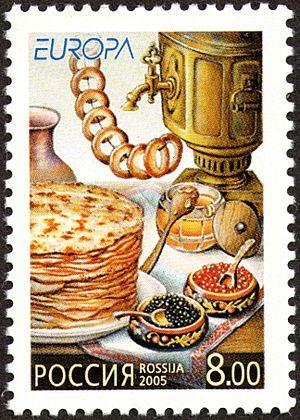
Un boublik, au pluriel boubliki, est un petit pain en forme d’anneau, généralement agrémenté de graines de sésame ou de pavot, traditionnel en cuisine russe ou ukrainienne, qui ressemble au bagel mais à la texture plus dense et avec un trou plus grand. D'origine très ancienne, il en existe de nombreuses variétés, à pâte levée ou non, salés ou sucrés. La forme caractéristique des boubliki leur permettait d'être enfilés sur une cordelette pour en faciliter le transport et la vente dans les rues par des vendeurs ambulants.
Le thé en Russie fait son apparition au XVIIᵉ siècle lorsque des dirigeants mongols en offrent au tsar Michel Iᵉʳ. Il gagne en popularité après le traité de Nertchinsk, qui marque la naissance de la route de Sibérie. À la fin du XVIIIᵉ siècle, la boisson finit par se démocratiser dans tout le pays et le samovar devient rapidement le symbole du thé dans la littérature et l'imaginaire collectif. Le XXᵉ siècle connait paradoxalement des difficultés d'approvisionnement alors que de grandes campagnes sont lancées pour combattre l'alcoolisme en lui substituant cette boisson au travail et dans l'armée.
La cuisine russe tire sa variété et sa richesse de l'immensité de la Russie et de la mosaïque des cultures qui la compose.